Cathedral Basilica of Santa Fe de Antioquia

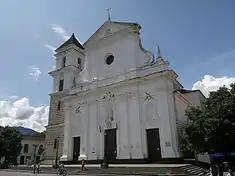

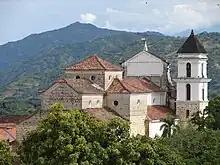
Exterior view

The Cathedral Basilica of the Immaculate Conception also called Santa Fe de Antioquia Cathedral It is a cathedral church of Catholic worship dedicated to the Virgin Mary under the title of the Immaculate Conception. The building is located on the northeastern side of the main square of the town and city of Santa Fe de Antioquia (Antioquia) in the South American country of Colombia. The cathedral is the principal church of the Roman Catholic Archdiocese of Santa Fe de Antioquia, seat of the Archbishop and Metropolitan Chapter.